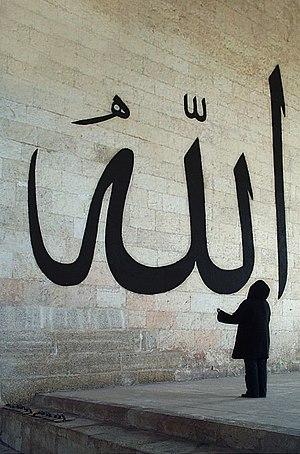
Le nom de Dieu écrit en arabe sur un mur d'Eski Cami à Edirne, Turquie Bahasa Indonesia: Kaligrafi Allah pada sebuah Masjid Tua di Turki Italiano: Il nome di Dio scritta in arabo su un muro di Eski Camii a Edirne, Turchia Lietuvių: Alachas parašytas ant sienos ,Turkija. Македонски: Натпис „Алах“ на еден ѕид на Ески Џами (Стара Џамија) во Одрин, Турција
Le fondement doctrinal de l'islam est l'unicité de Dieu.
Neige est un roman de l'écrivain turc Orhan Pamuk, écrit en 1999-2001, et publié originellement en 2002.